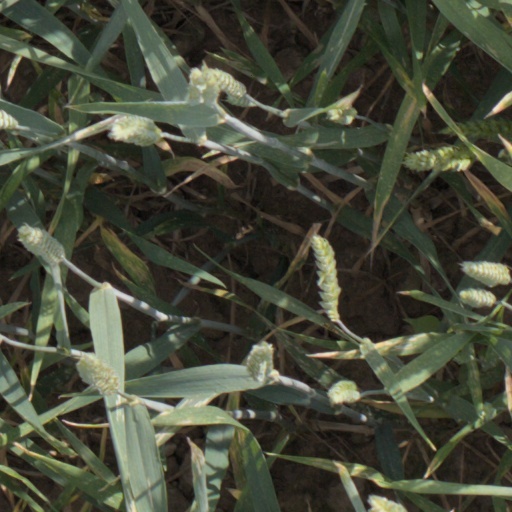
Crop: wheat